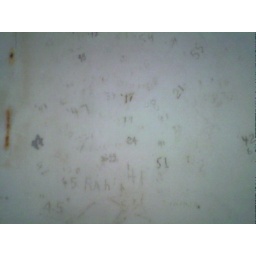
doe library men's bathroom by the art history library